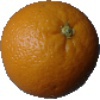
Label: orange